Frölunda HC

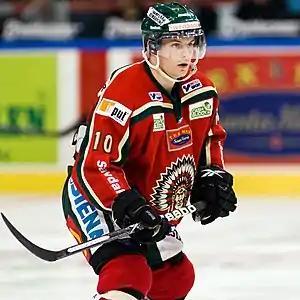
Fredrik Pettersson playing for Frölunda

Frölunda retired the numbers of four players, all on March 3, 2002. The number retired were; the number 13 worn by Lars Erik Lundvall, who spent eight seasons with Frölunda, all of them serving as team captain. The number 14 worn by Ronald Pettersson, who spent seven seasons with Frölunda before suffering a career-ending injury on 14 December 1967. The duo of Lundvall and Pettersson was one of the reason behind Frölunda's success in the 60's and secured that hockey got a strong foothold in Gothenburg. The number 19 worn by Jörgen Pettersson during his two stints with Frölunda. Pettersson joined the club in 1970 and played ten seasons for the club before joining the St. Louis Blues of the NHL. After five seasons in the NHL he returned and played another three seasons for the club. The number 29 worn by Stefan Larsson during his sixteen seasons with Frölunda. With the exception of two seasons, Larsson played for Frölunda his entire professional career. Since then an additional four players have had their numbers retired; number 14 a second time for Patrik Carnbäck on October 4, 2014. Number 23 for Ronnie Sundin on October 15, 2016. Number 24 for Niklas Andersson on October 21, 2017. And number 5 for Christian Bäckman on January 27, 2024.